Dassam Falls

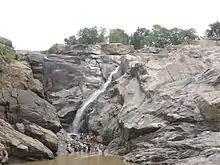
Dasam Falls

The Dassam Falls is a natural cascade across the Kanchi River, a tributary of the Subarnarekha River. The water falls from a height of . The sound of water echoes all around the place. Dassam Falls at one of the edges of the Ranchi plateau is one of the many scarp falls in the region.